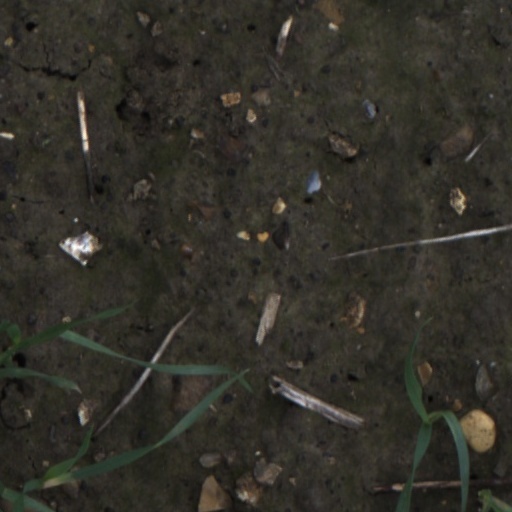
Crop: wheat